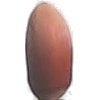
Label: Hazelnut 1